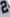
Number: 2